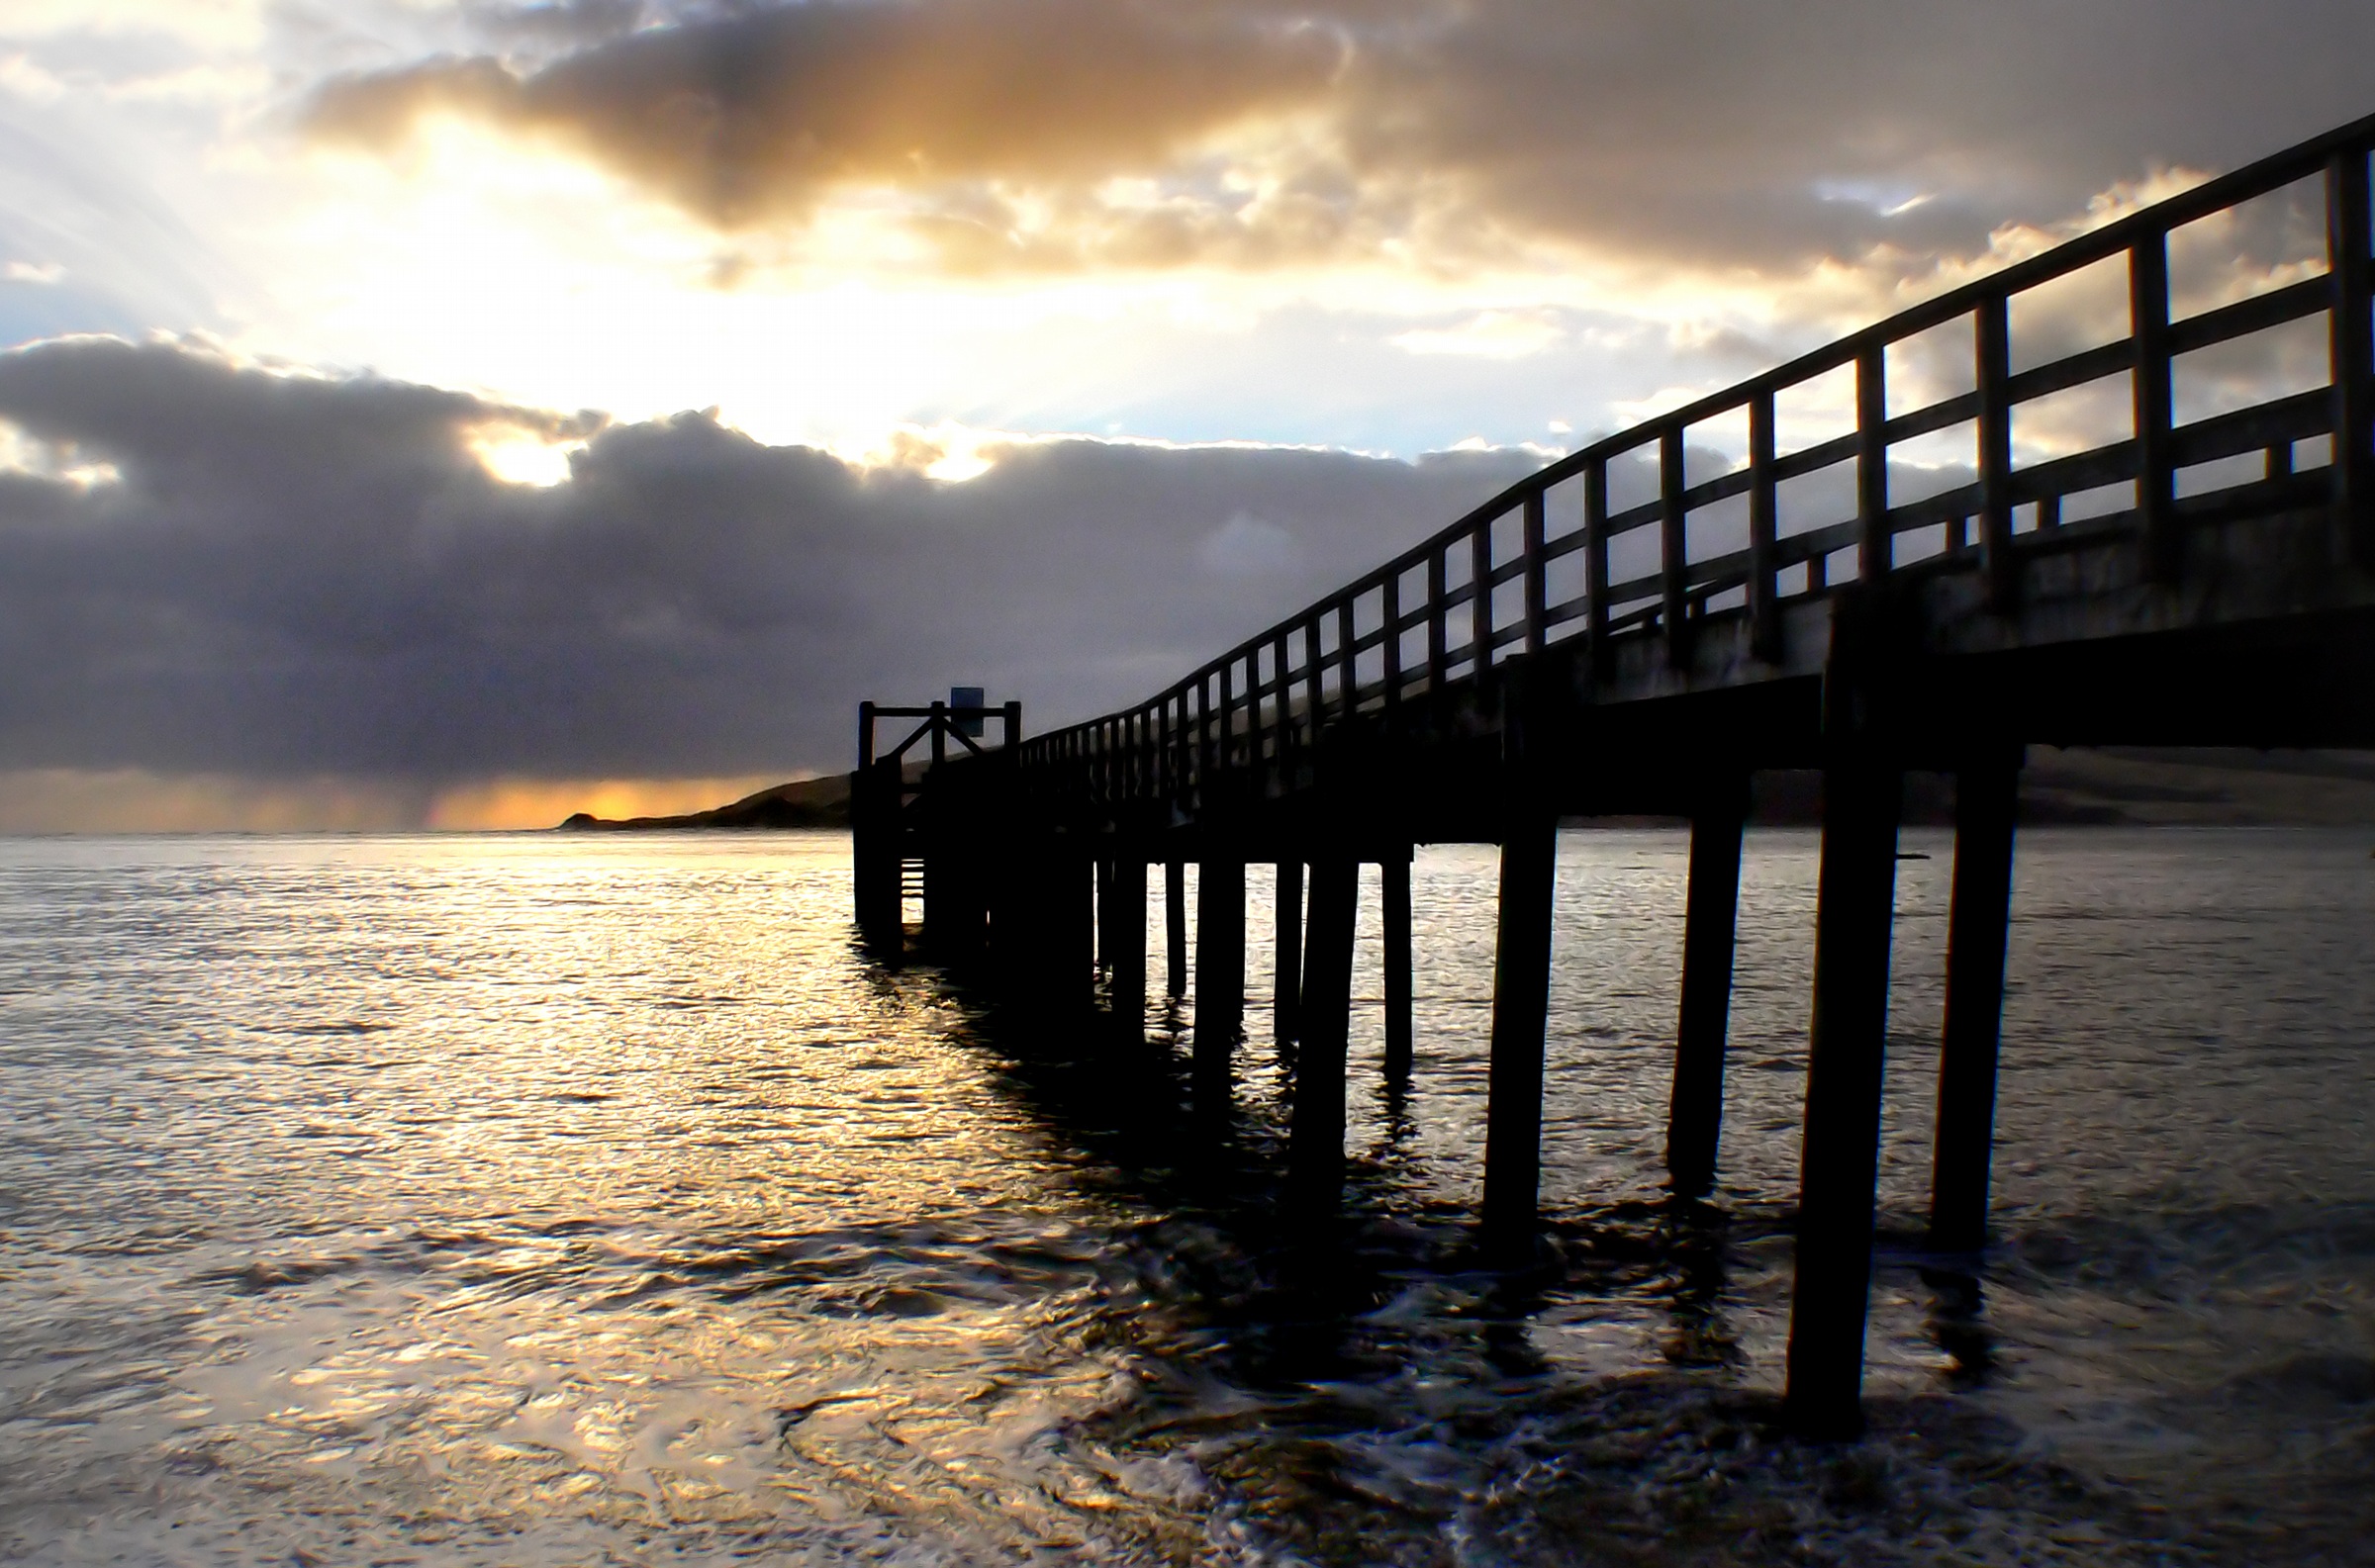
beach, sea, coast, ocean, horizon, cloud, sunrise, sunset, bridge, sunlight, morning, wave, dawn, pier, dusk, evening, reflection, thehokianga